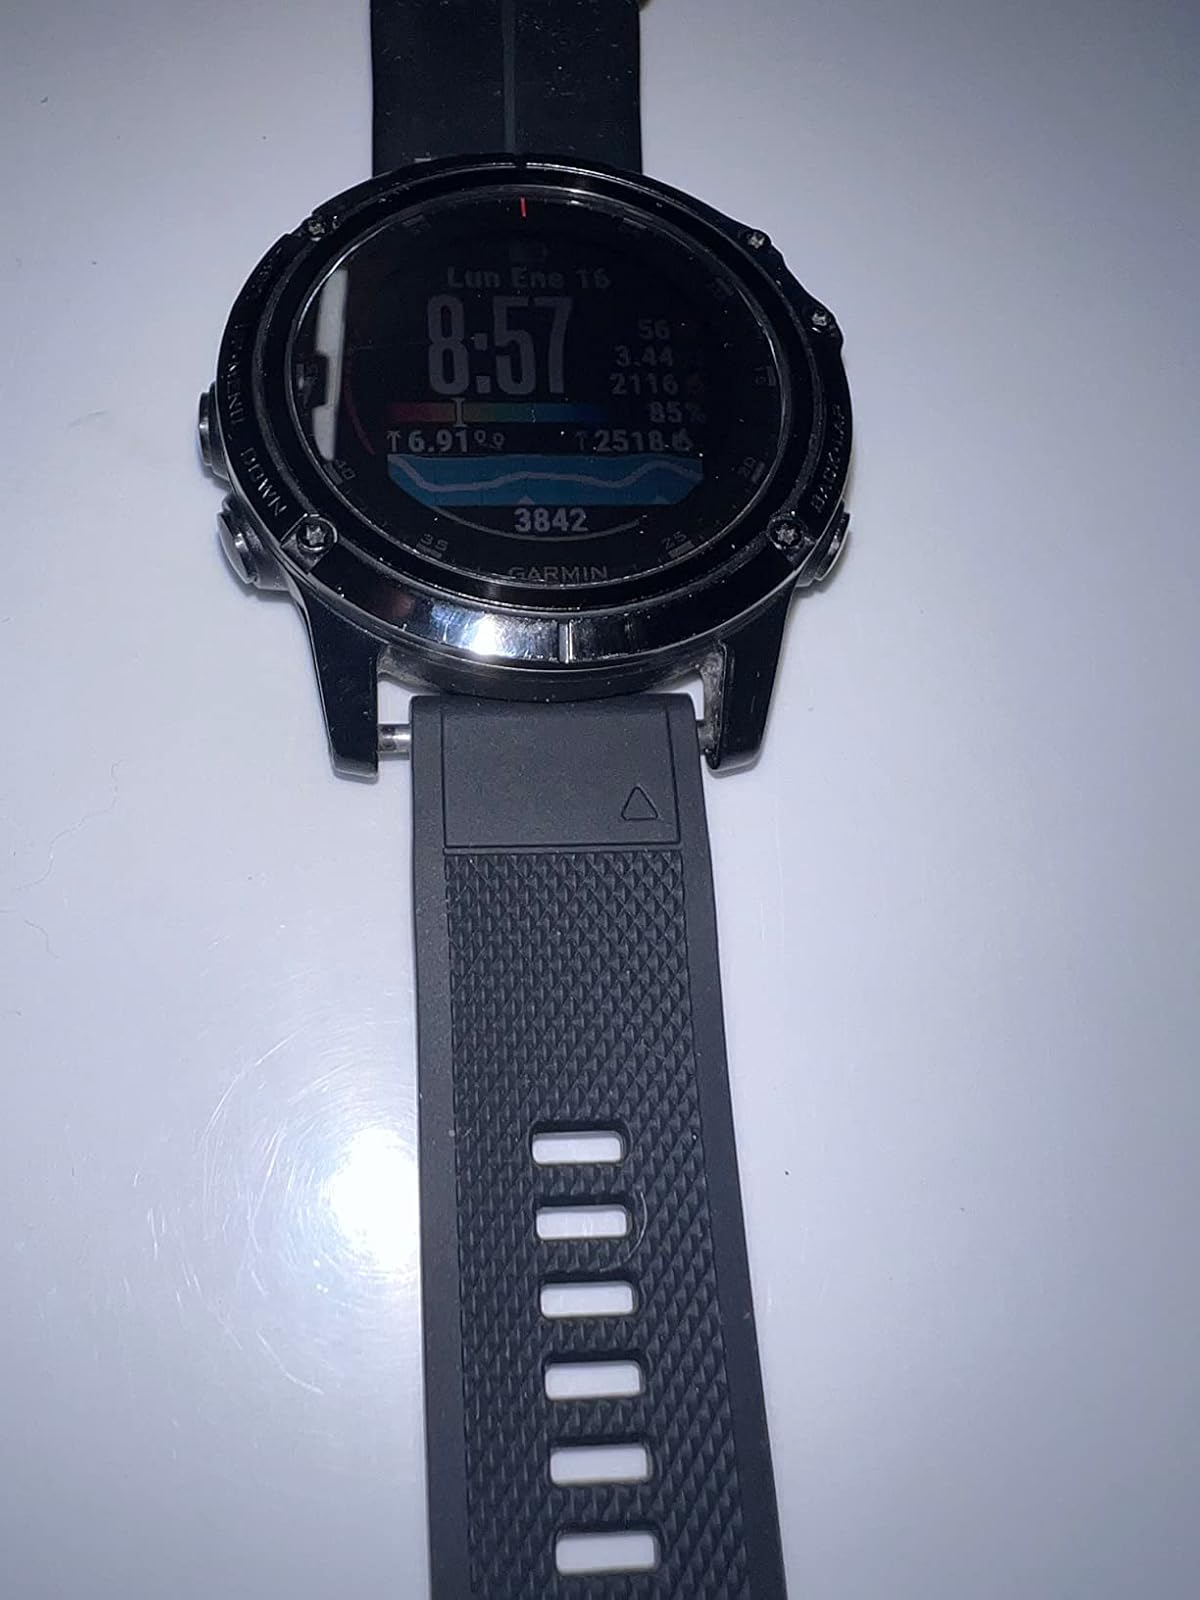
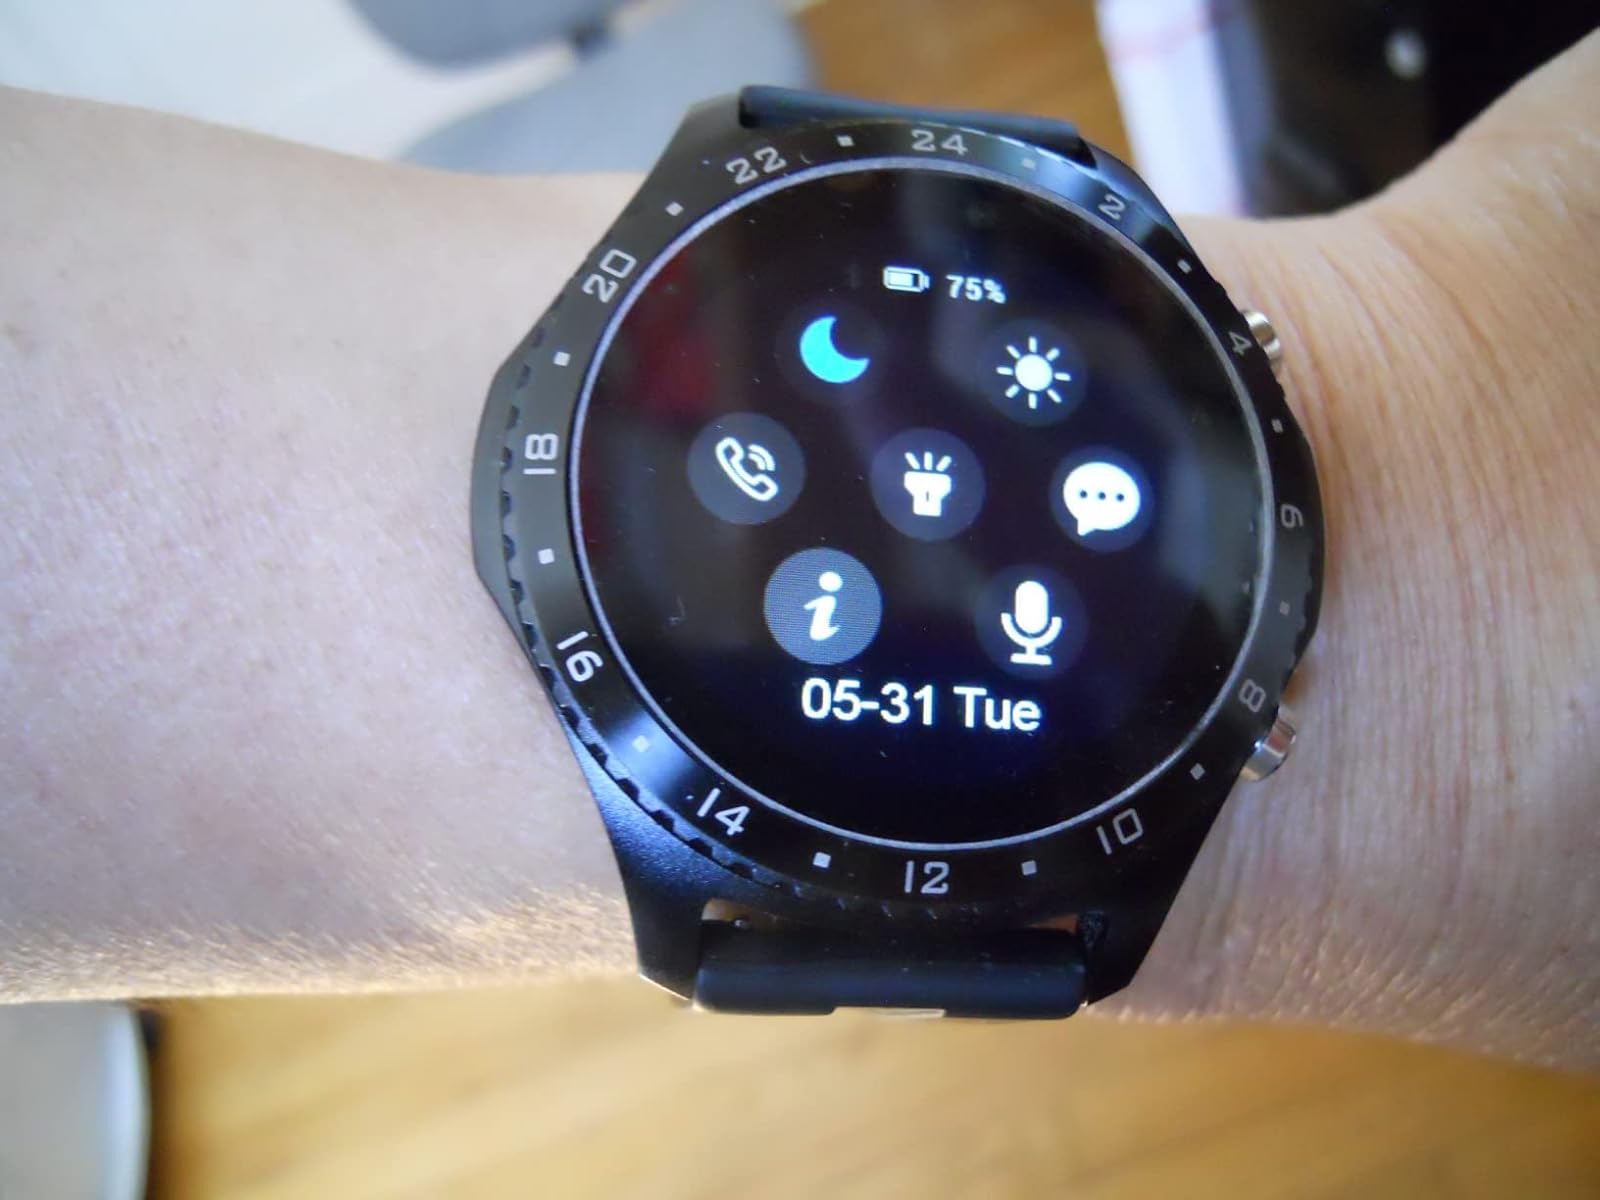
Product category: smartwatch
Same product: no